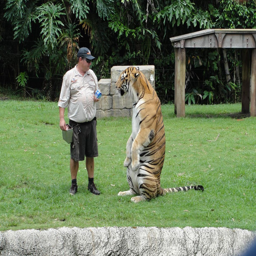
funny animals , funny animals pictures , animal photos